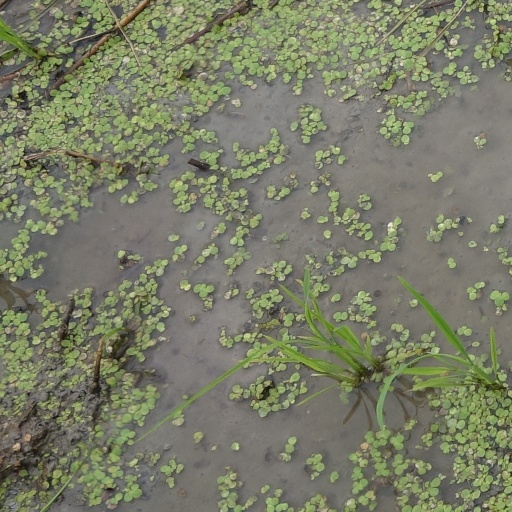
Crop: rice